Kawa, Sudan

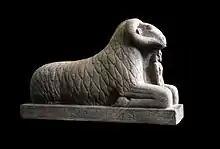
Granite ram of Amun with King Taharqa. Twenty-Fifth Dynasty, from Kawa. On display at the British Museum.

Kawa, known as Patigga or Patinga during Greek and Roman times, is a town and archaeological site in Sudan, located between the Third and Fourth Cataracts of the Nile on the east bank of the river, across from Dongola. In ancient times it was the site of several temples to the Egyptian god Amun, built by the Egyptian rulers Amenhotep III and Tutankhamun, and by Taharqa and other Kushite kings.